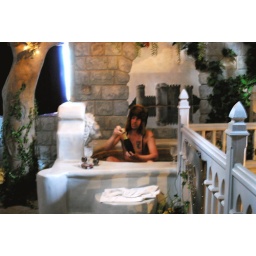
opening the jacuzzi champers in a furry hat